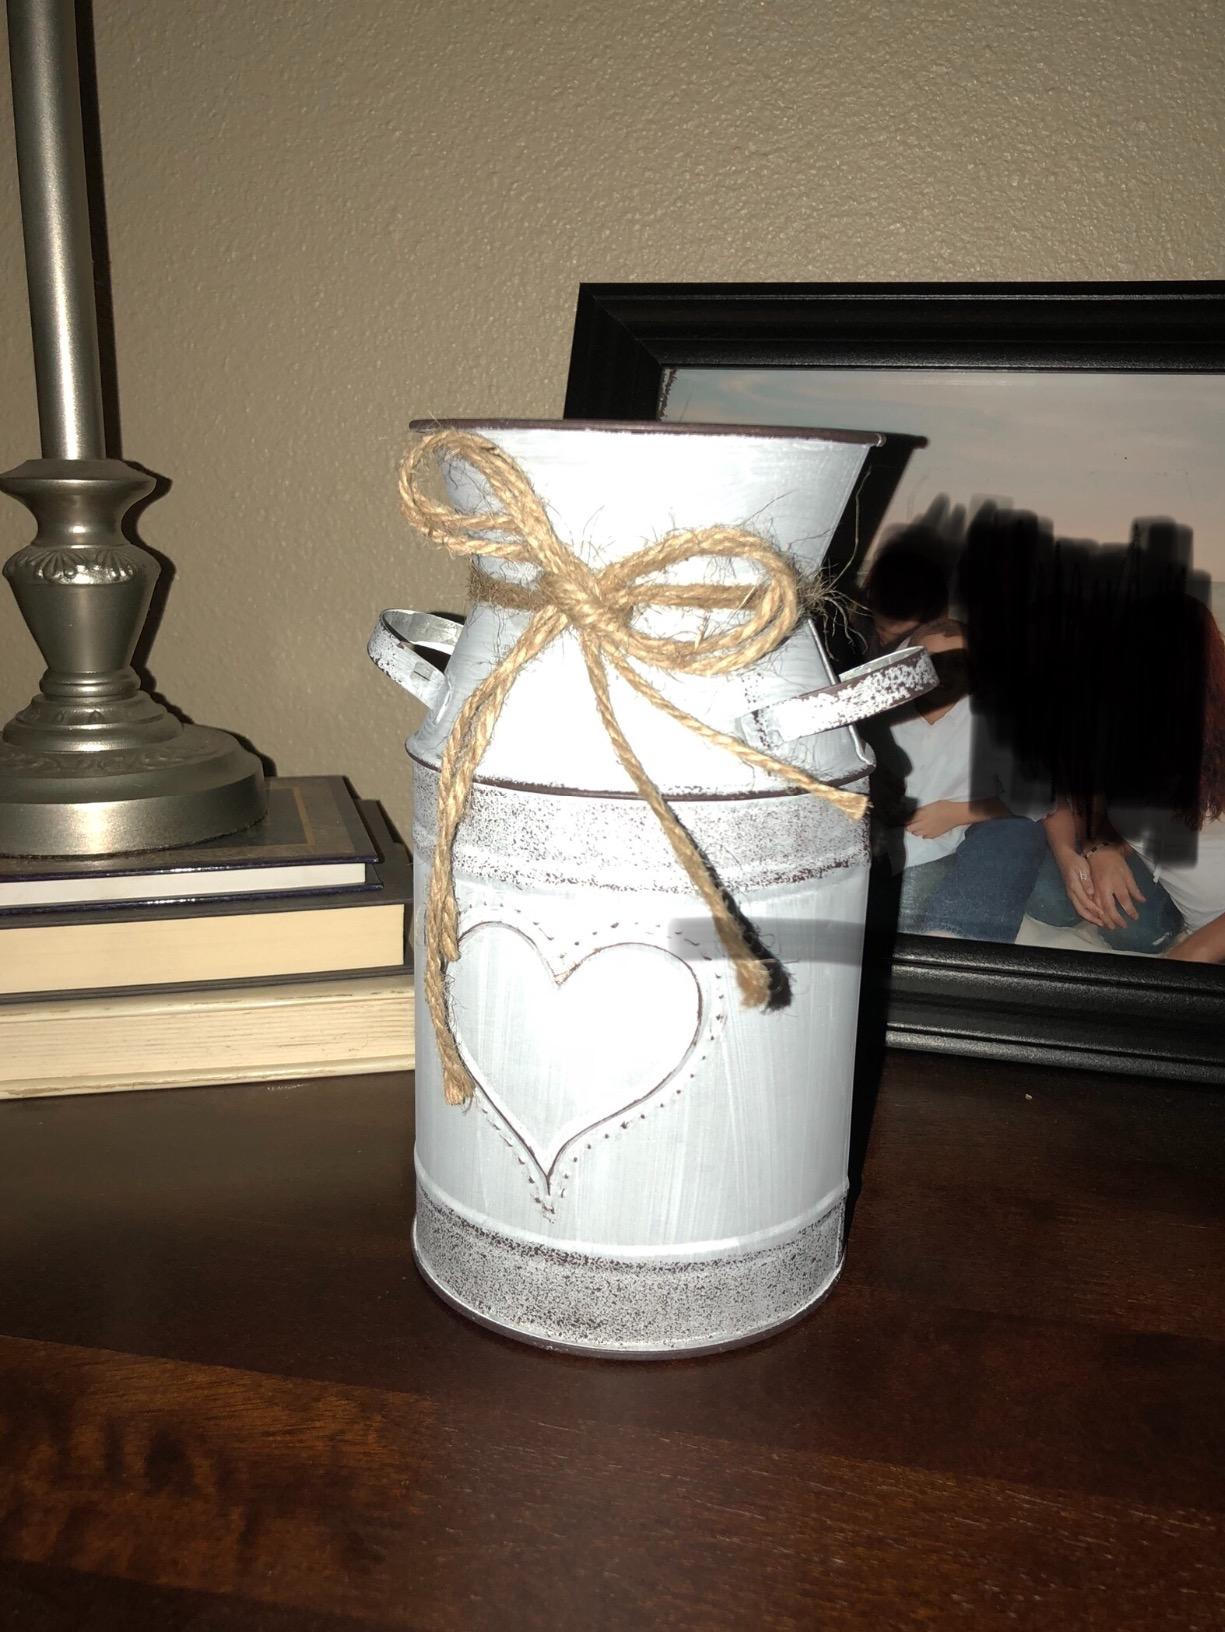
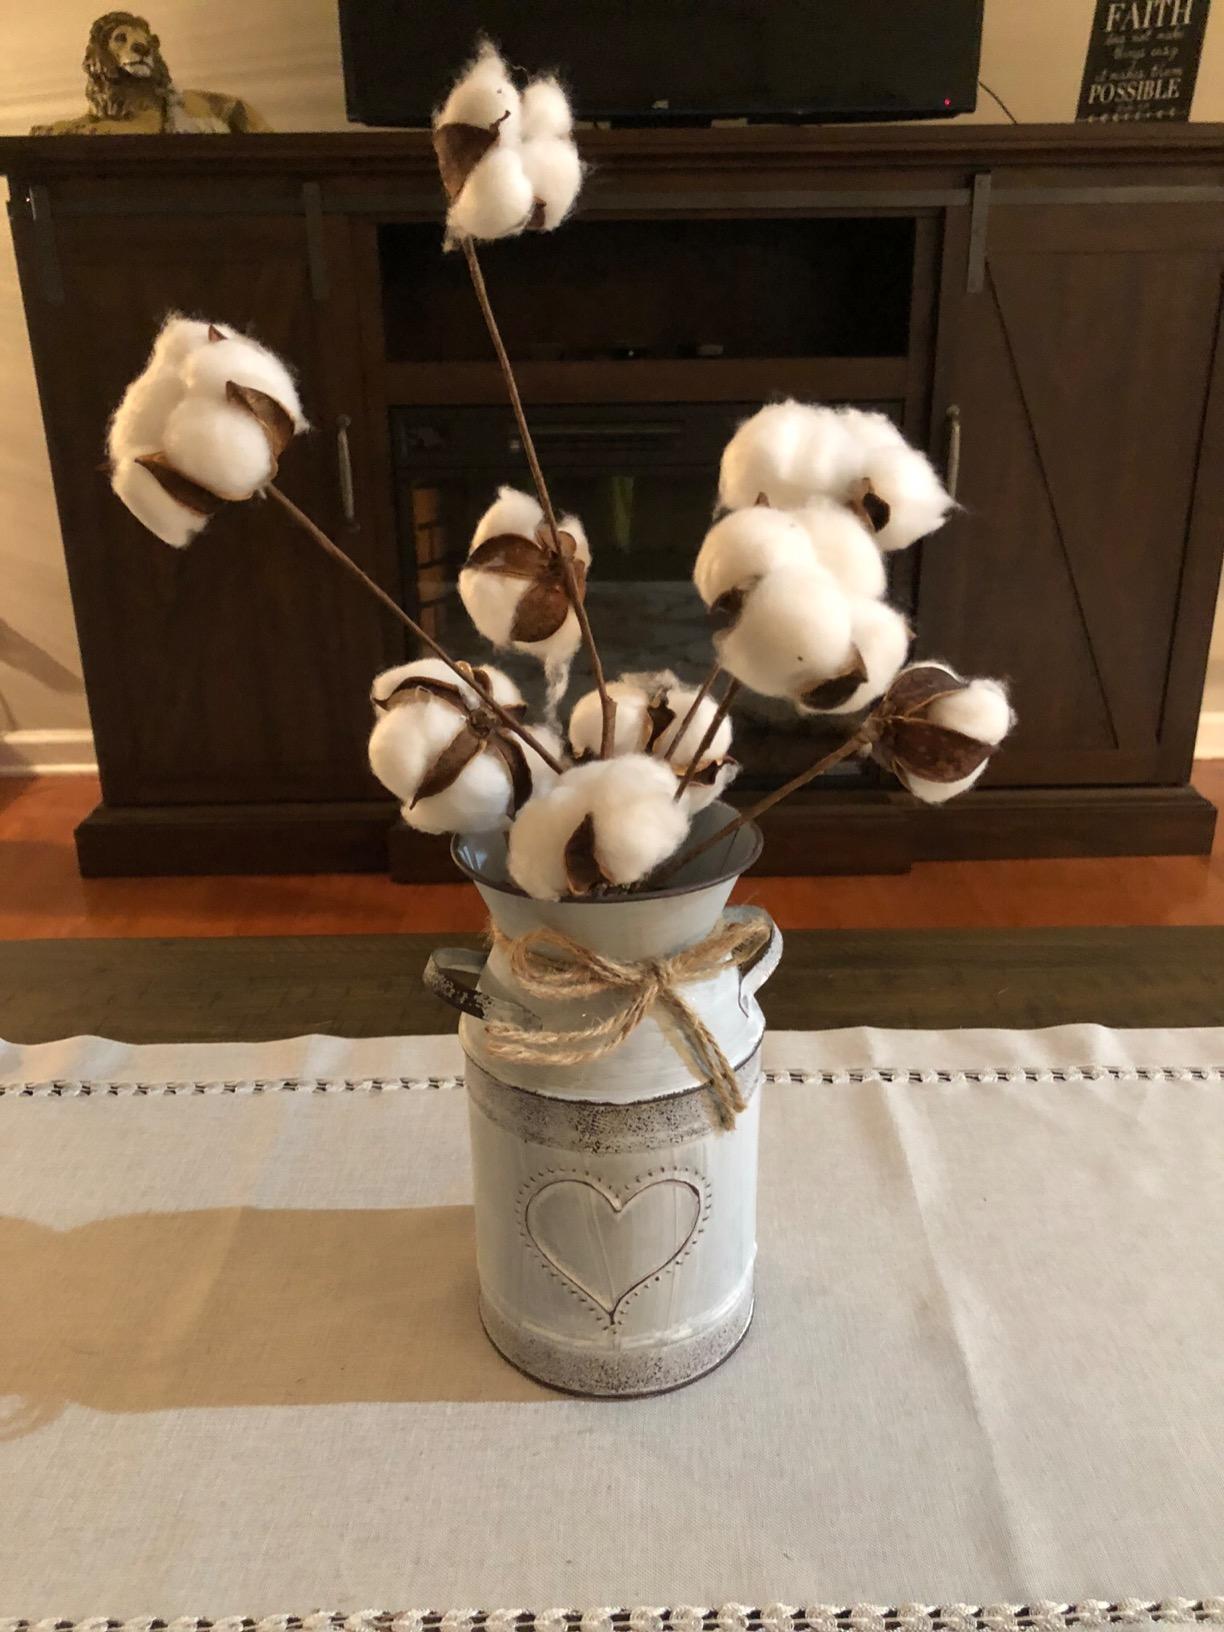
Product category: vase
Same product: yes